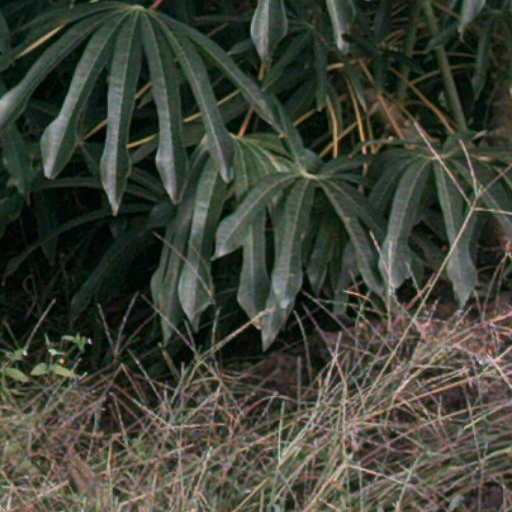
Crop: cassava